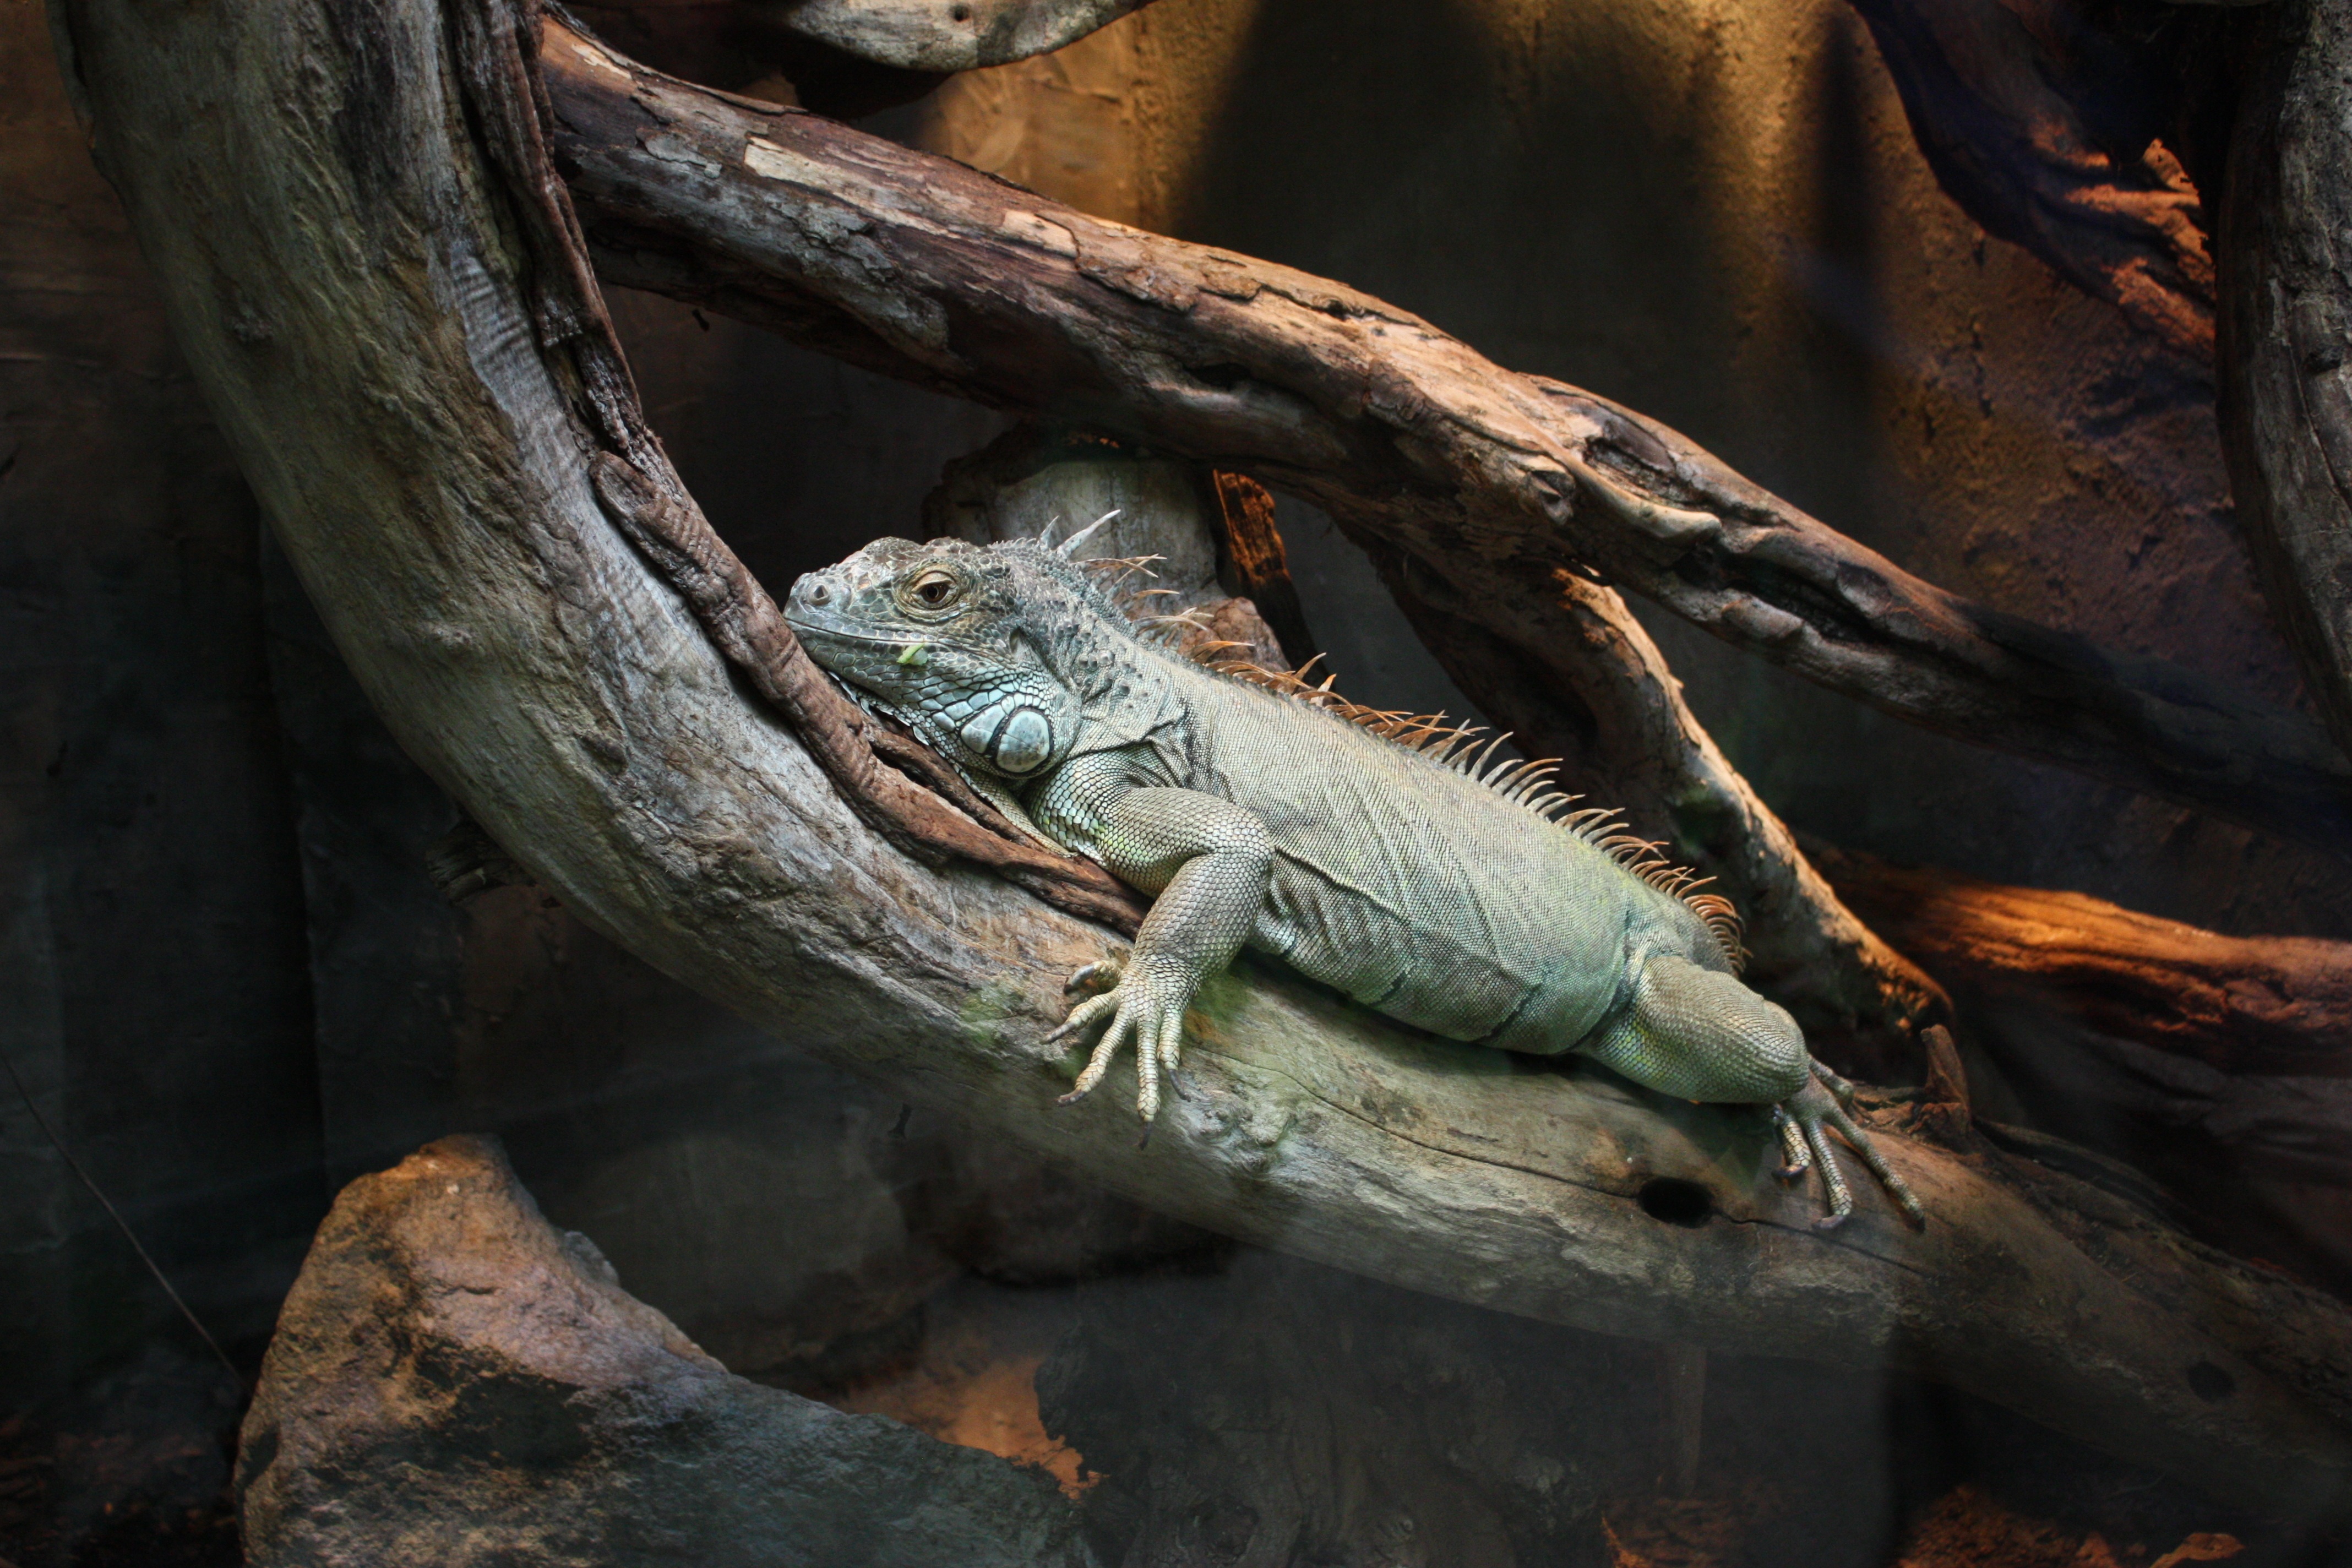
nature, wildlife, wild, zoo, reptile, garden, iguana, heat, fauna, lizard, claws, terrarium, konar, zoological garden, the lizard, the creation of